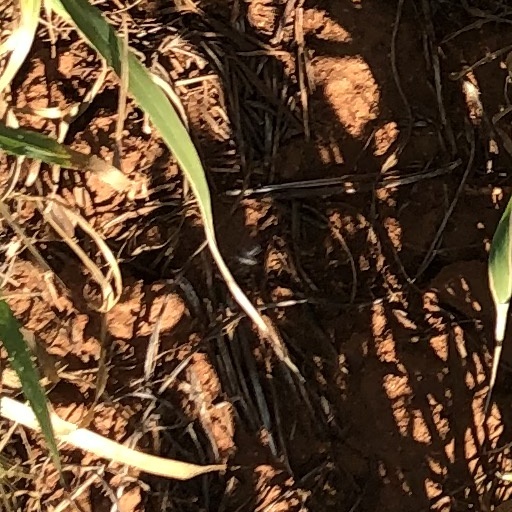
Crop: wheat